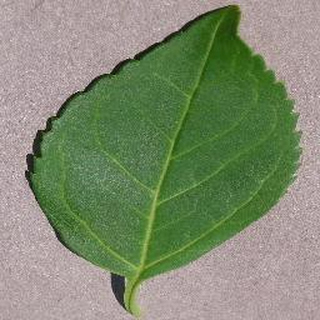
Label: healthy_cherry